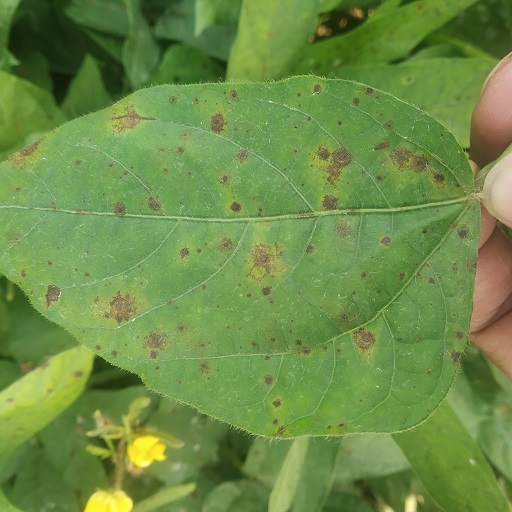
Label: Anthracnose